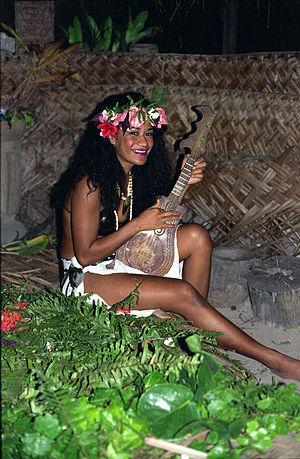
La vahiné, prononcé [vaine], est la femme tahitienne, du tahitien vahine issu du proto-polynésien fafine. Attesté en Europe depuis la fin du XVIIIᵉ siècle, le terme a été considéré comme une icône de l'imagerie européenne vis-à-vis du mythe polynésien pendant plus de deux siècles.